Postage stamps and postal history of Slovakia

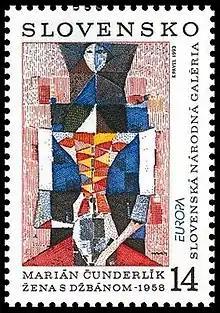
A modern stamp of Slovakia

This is a survey of the postage stamps and postal history of Slovakia.